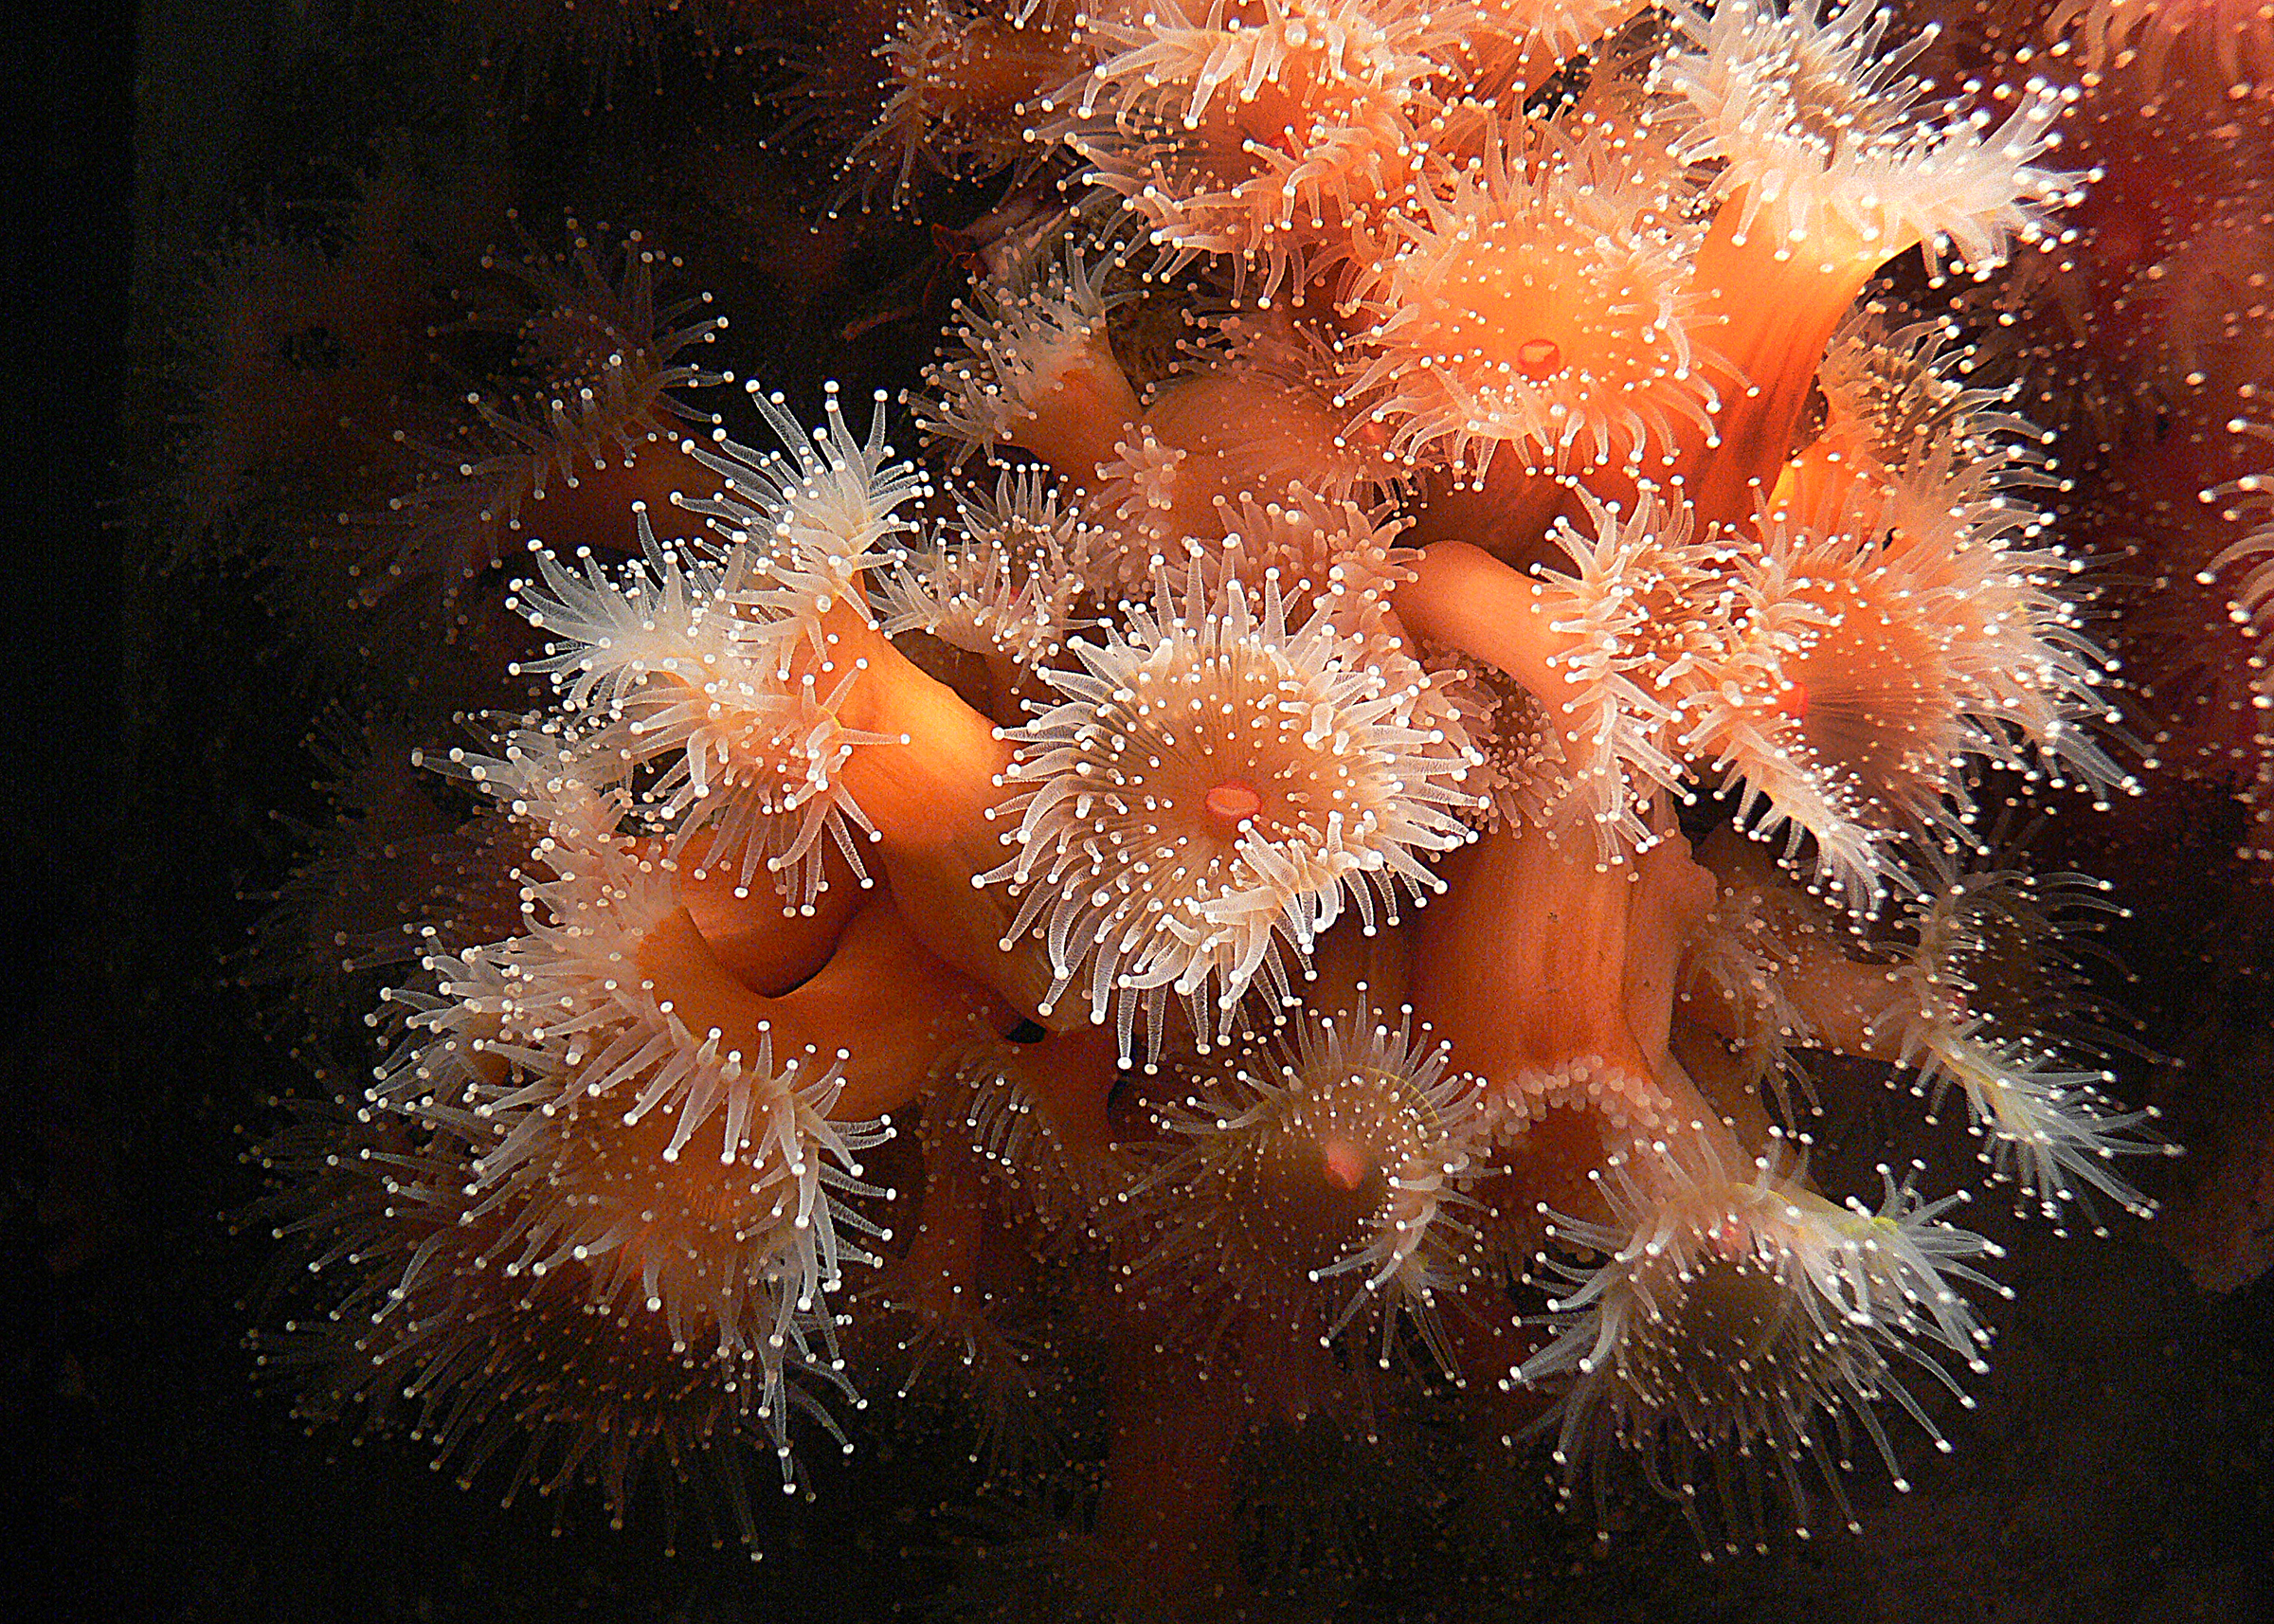
biology, coral, invertebrate, bridgecamera, montereyaquarium, anemones, seaanemones, macro photography, organism, marine biology, marine invertebrates